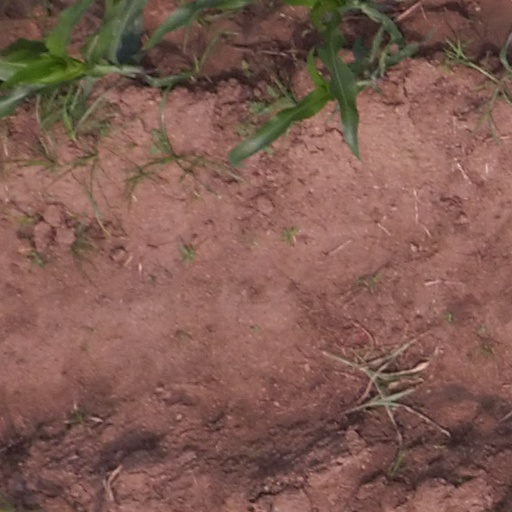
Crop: maize; corn